Big Brother (Glee)

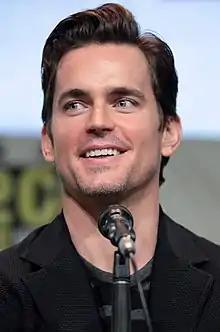
Matt Bomer ("pictured") debuts on as Blaine's older brother Cooper Anderson.

"Big Brother" is the fourth episode in the third season to be directed by Eric Stoltz, and the second to be written by Michael Hitchcock. Shooting began by February 10, 2012, and continued at least through February 21; it had ended before February 23, when shooting on the following episode commenced.